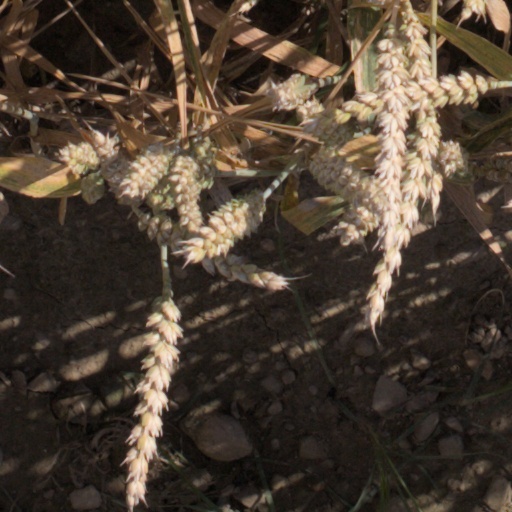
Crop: wheat